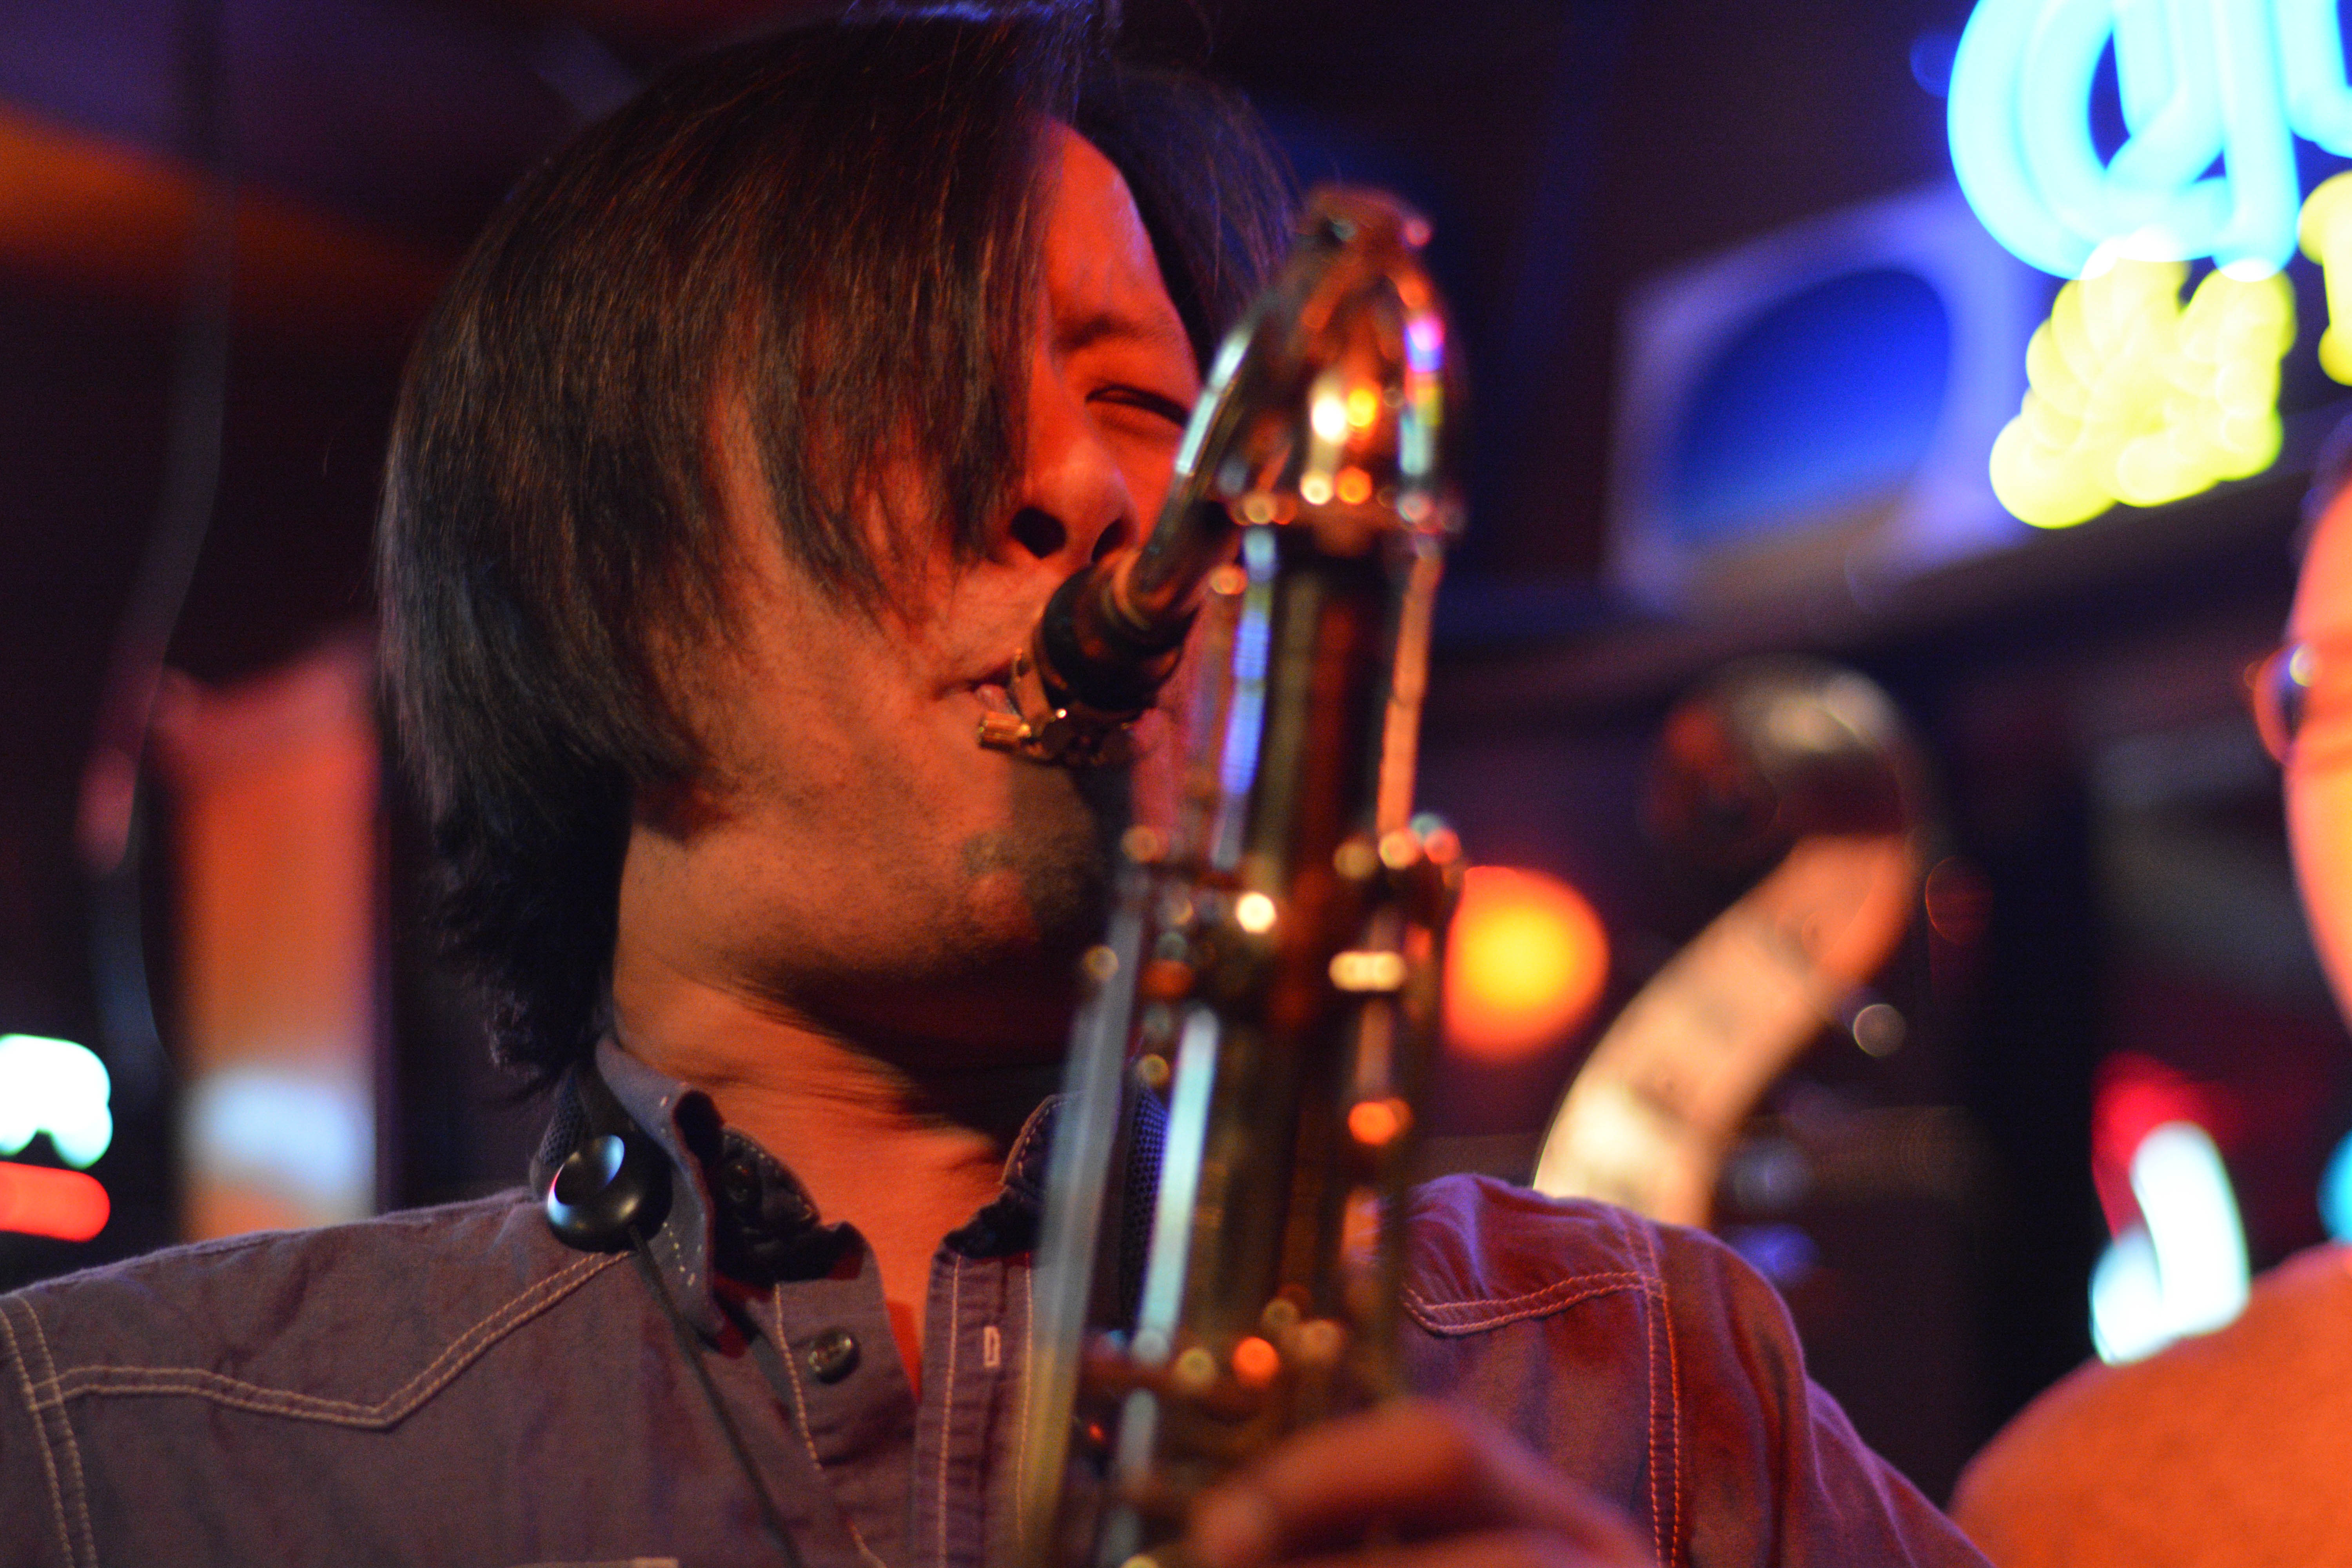
music, concert, musician, stage, performance, singing, entertainment, performing arts, singer songwriter, musical ensemble